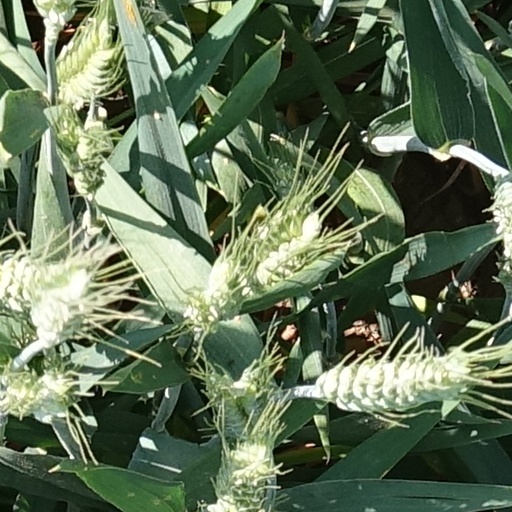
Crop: wheat